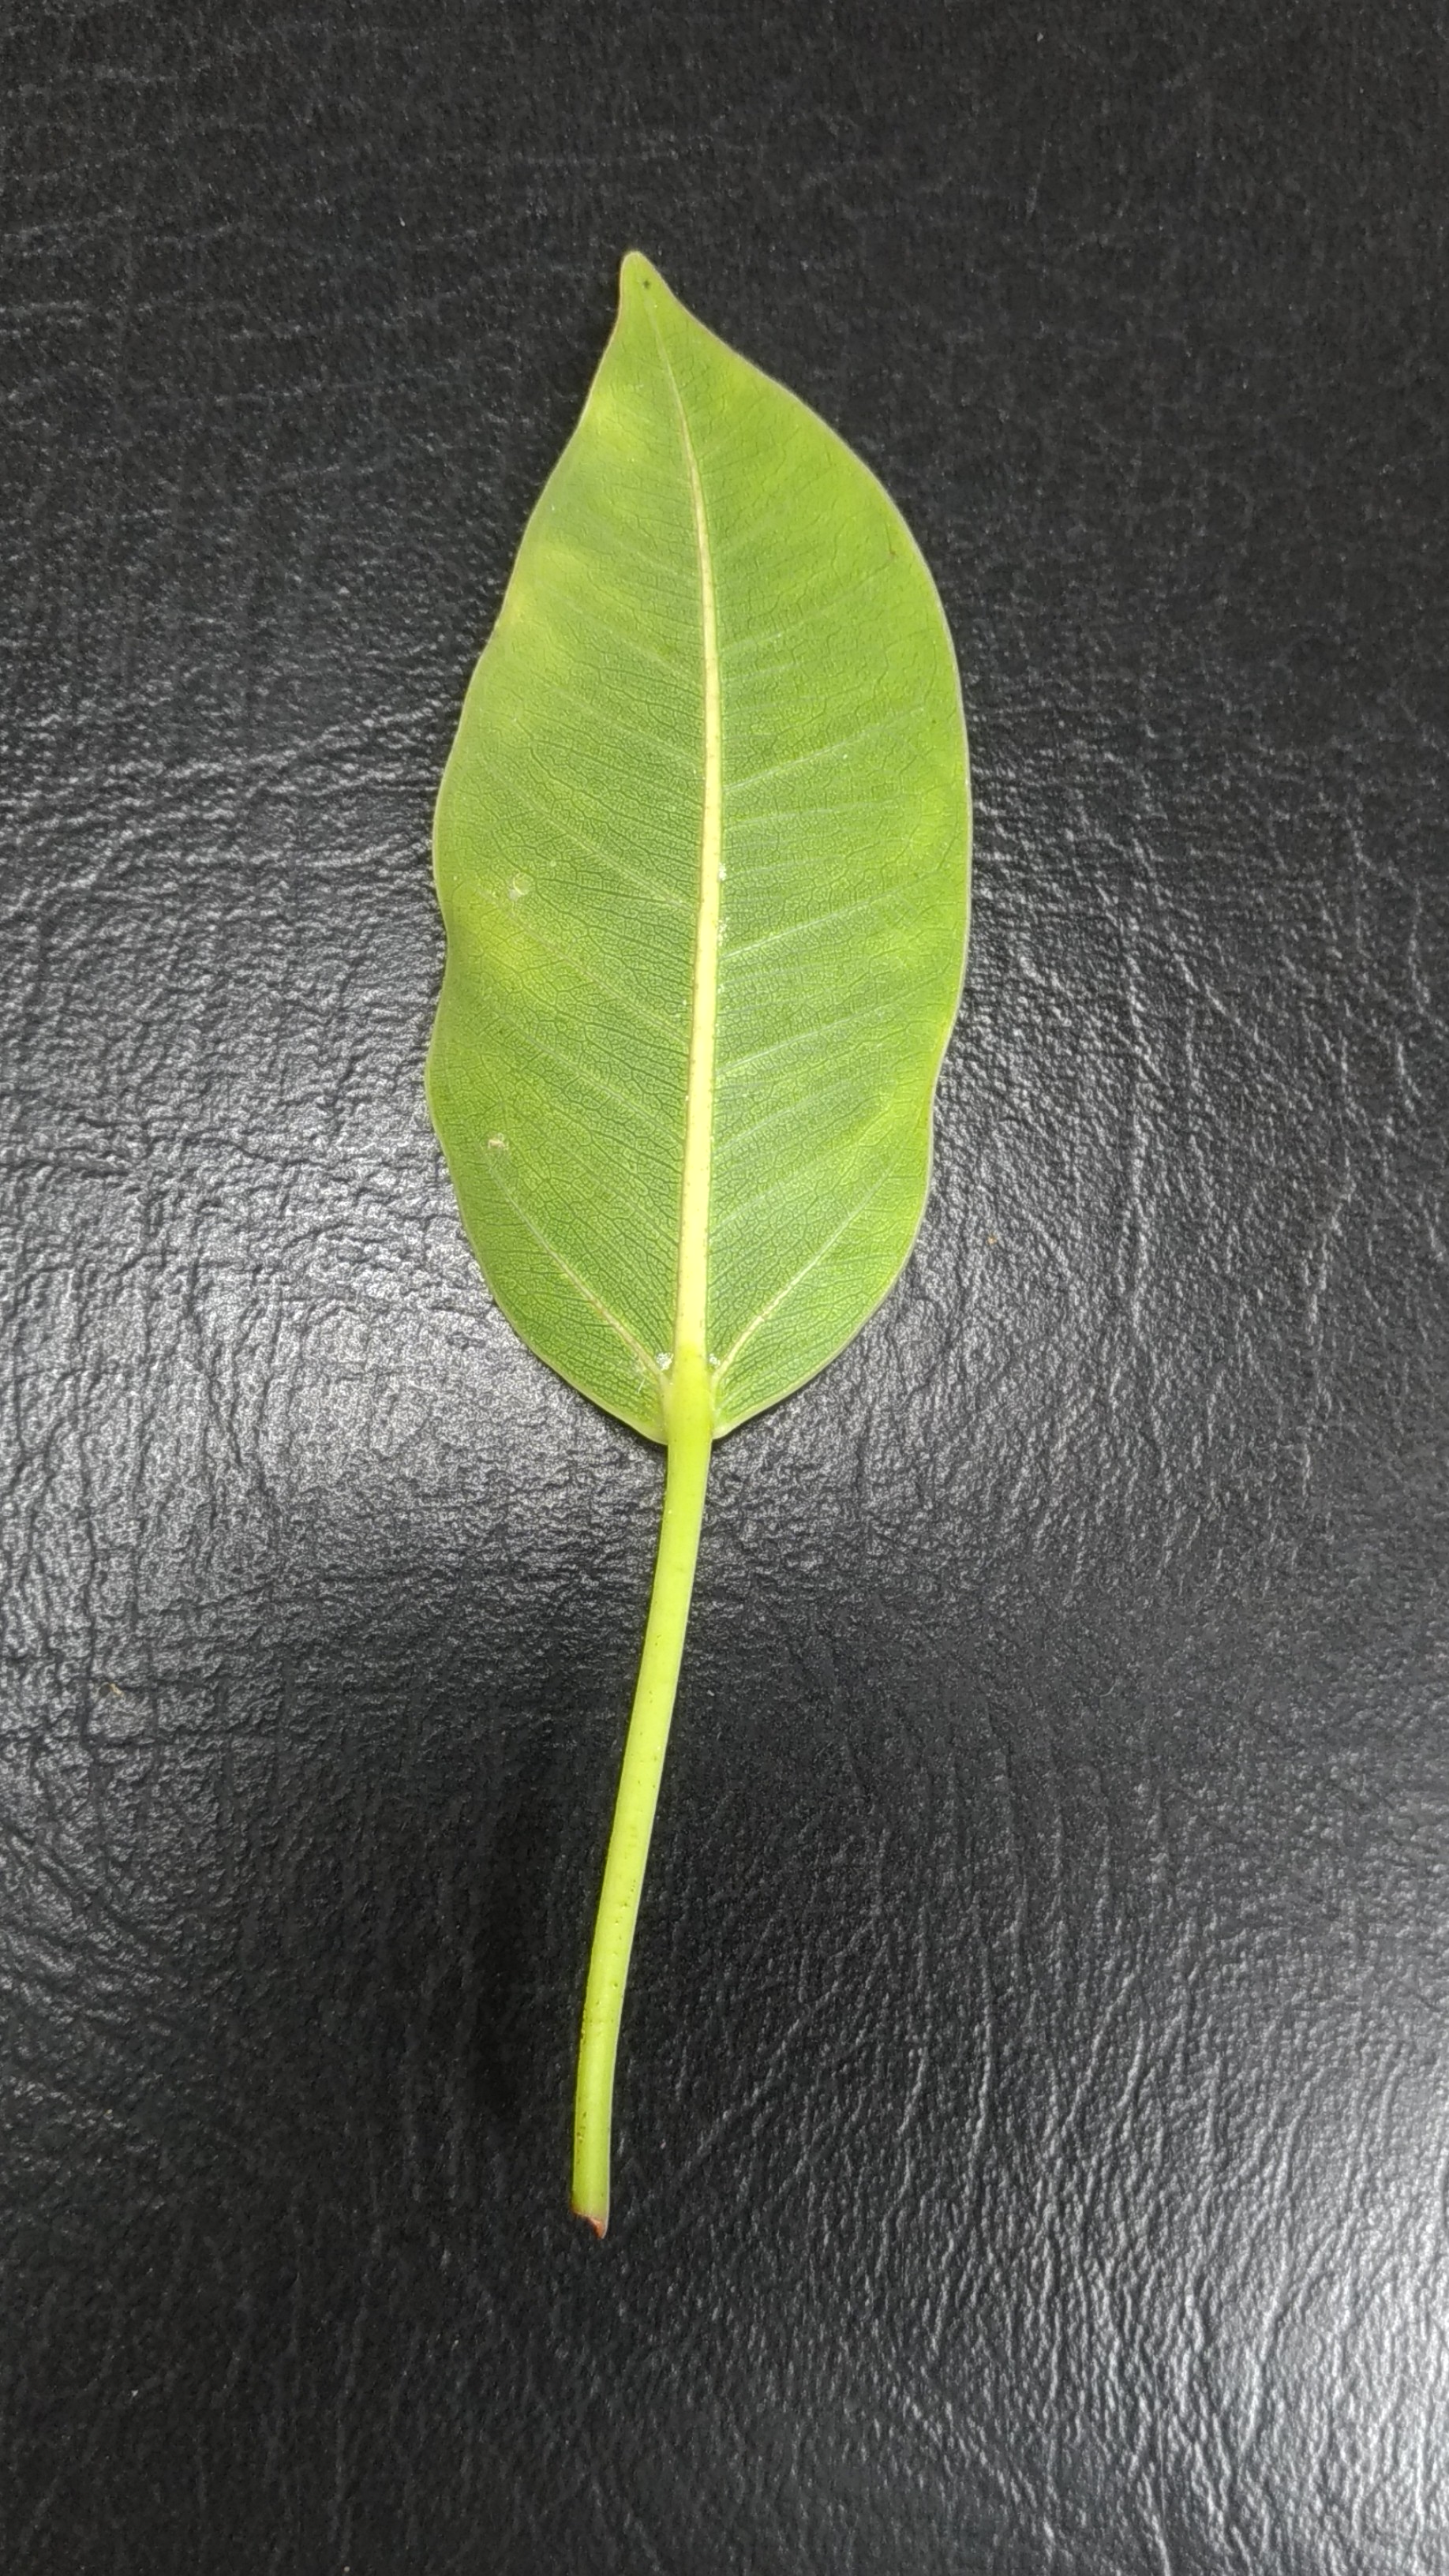
Plant: camphor